Sir Richard Newdigate, 3rd Baronet

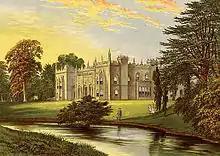
Painting of Arbury Hall, 1879

Upon the death of his father on 4 January 1710, with whom he was said to have a terrible relationship (his father described him in his will as "my most inveterate and implacable enemy"), he succeeded as the 3rd Baronet Newdigate, of Arbury. He inherited the estates of Arbury and of Harefield in Middlesex together all of his father's considerable debts. Coal was found on the Arbury estate in the early 1700s and he introduced Newcomen atmospheric engines in 1716. His son, the 5th Baronet, later expanded the production greatly.